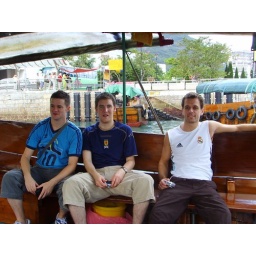
Tour round the the boat peoples houses in Hong Kong